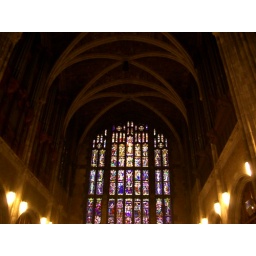
Stained glass window and ceiling work in the Cadet Chapel.